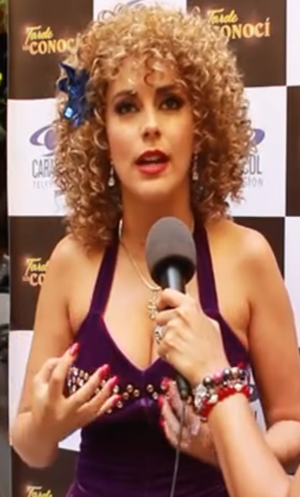
María Elisa Camargo née le 21 décembre 1985 est une actrice, chanteuse et danseuse équatorienne née à Guayaquil.